Bežigrad Stadium

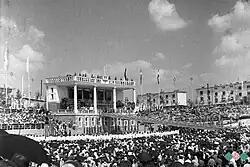
Bežigrad Stadium in 1935

Bežigrad Stadium, also known as Bežigrad Central Stadium, is a multi-purpose stadium in Ljubljana, the capital city of Slovenia. It is the oldest stadium in Ljubljana. The stadium has been closed since 2008.